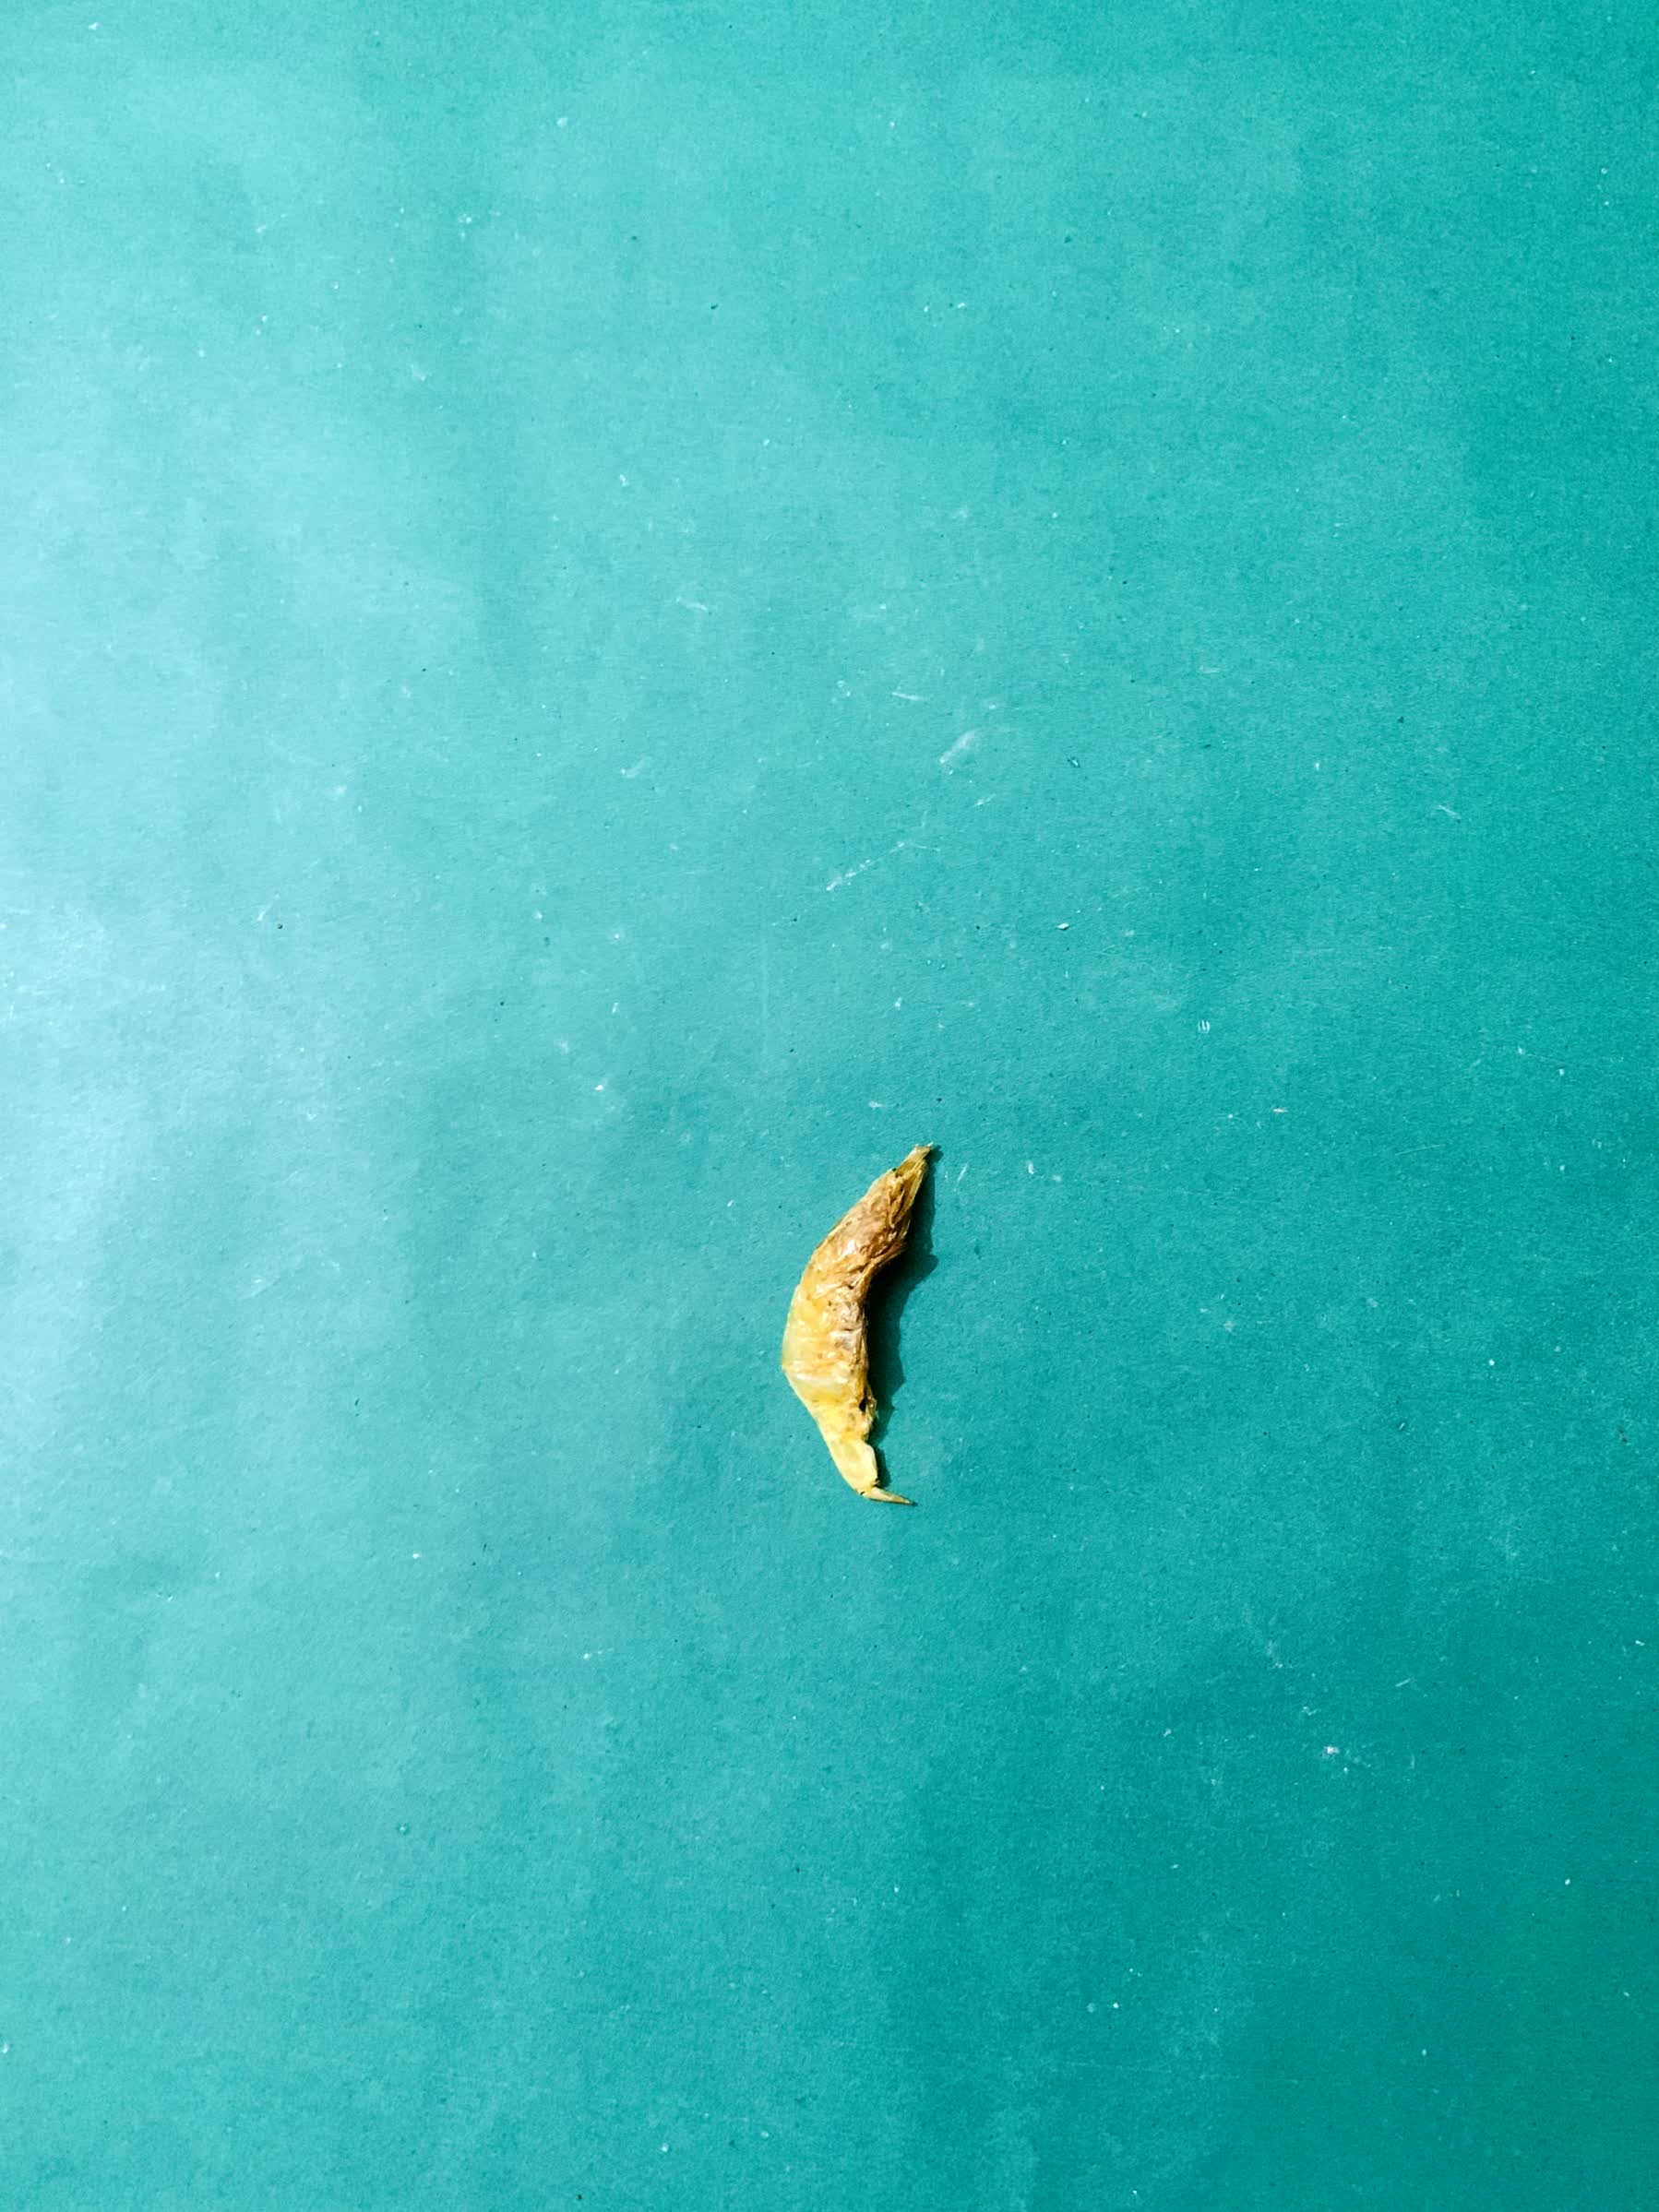
Species: chingri